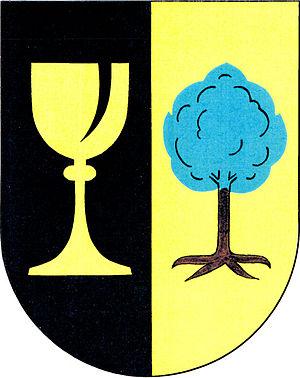
Suchý Důl est une commune du district de Náchod, dans la région de Hradec Králové, en Tchéquie. Sa population s'élevait à 413 habitants en 2017.